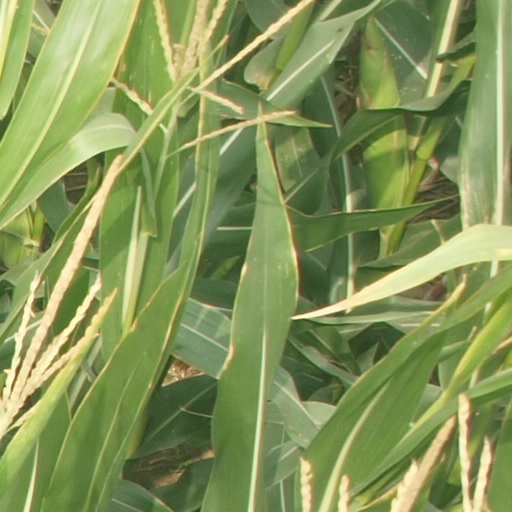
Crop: maize; corn